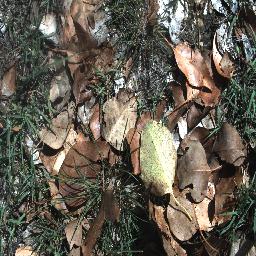
Label: negative